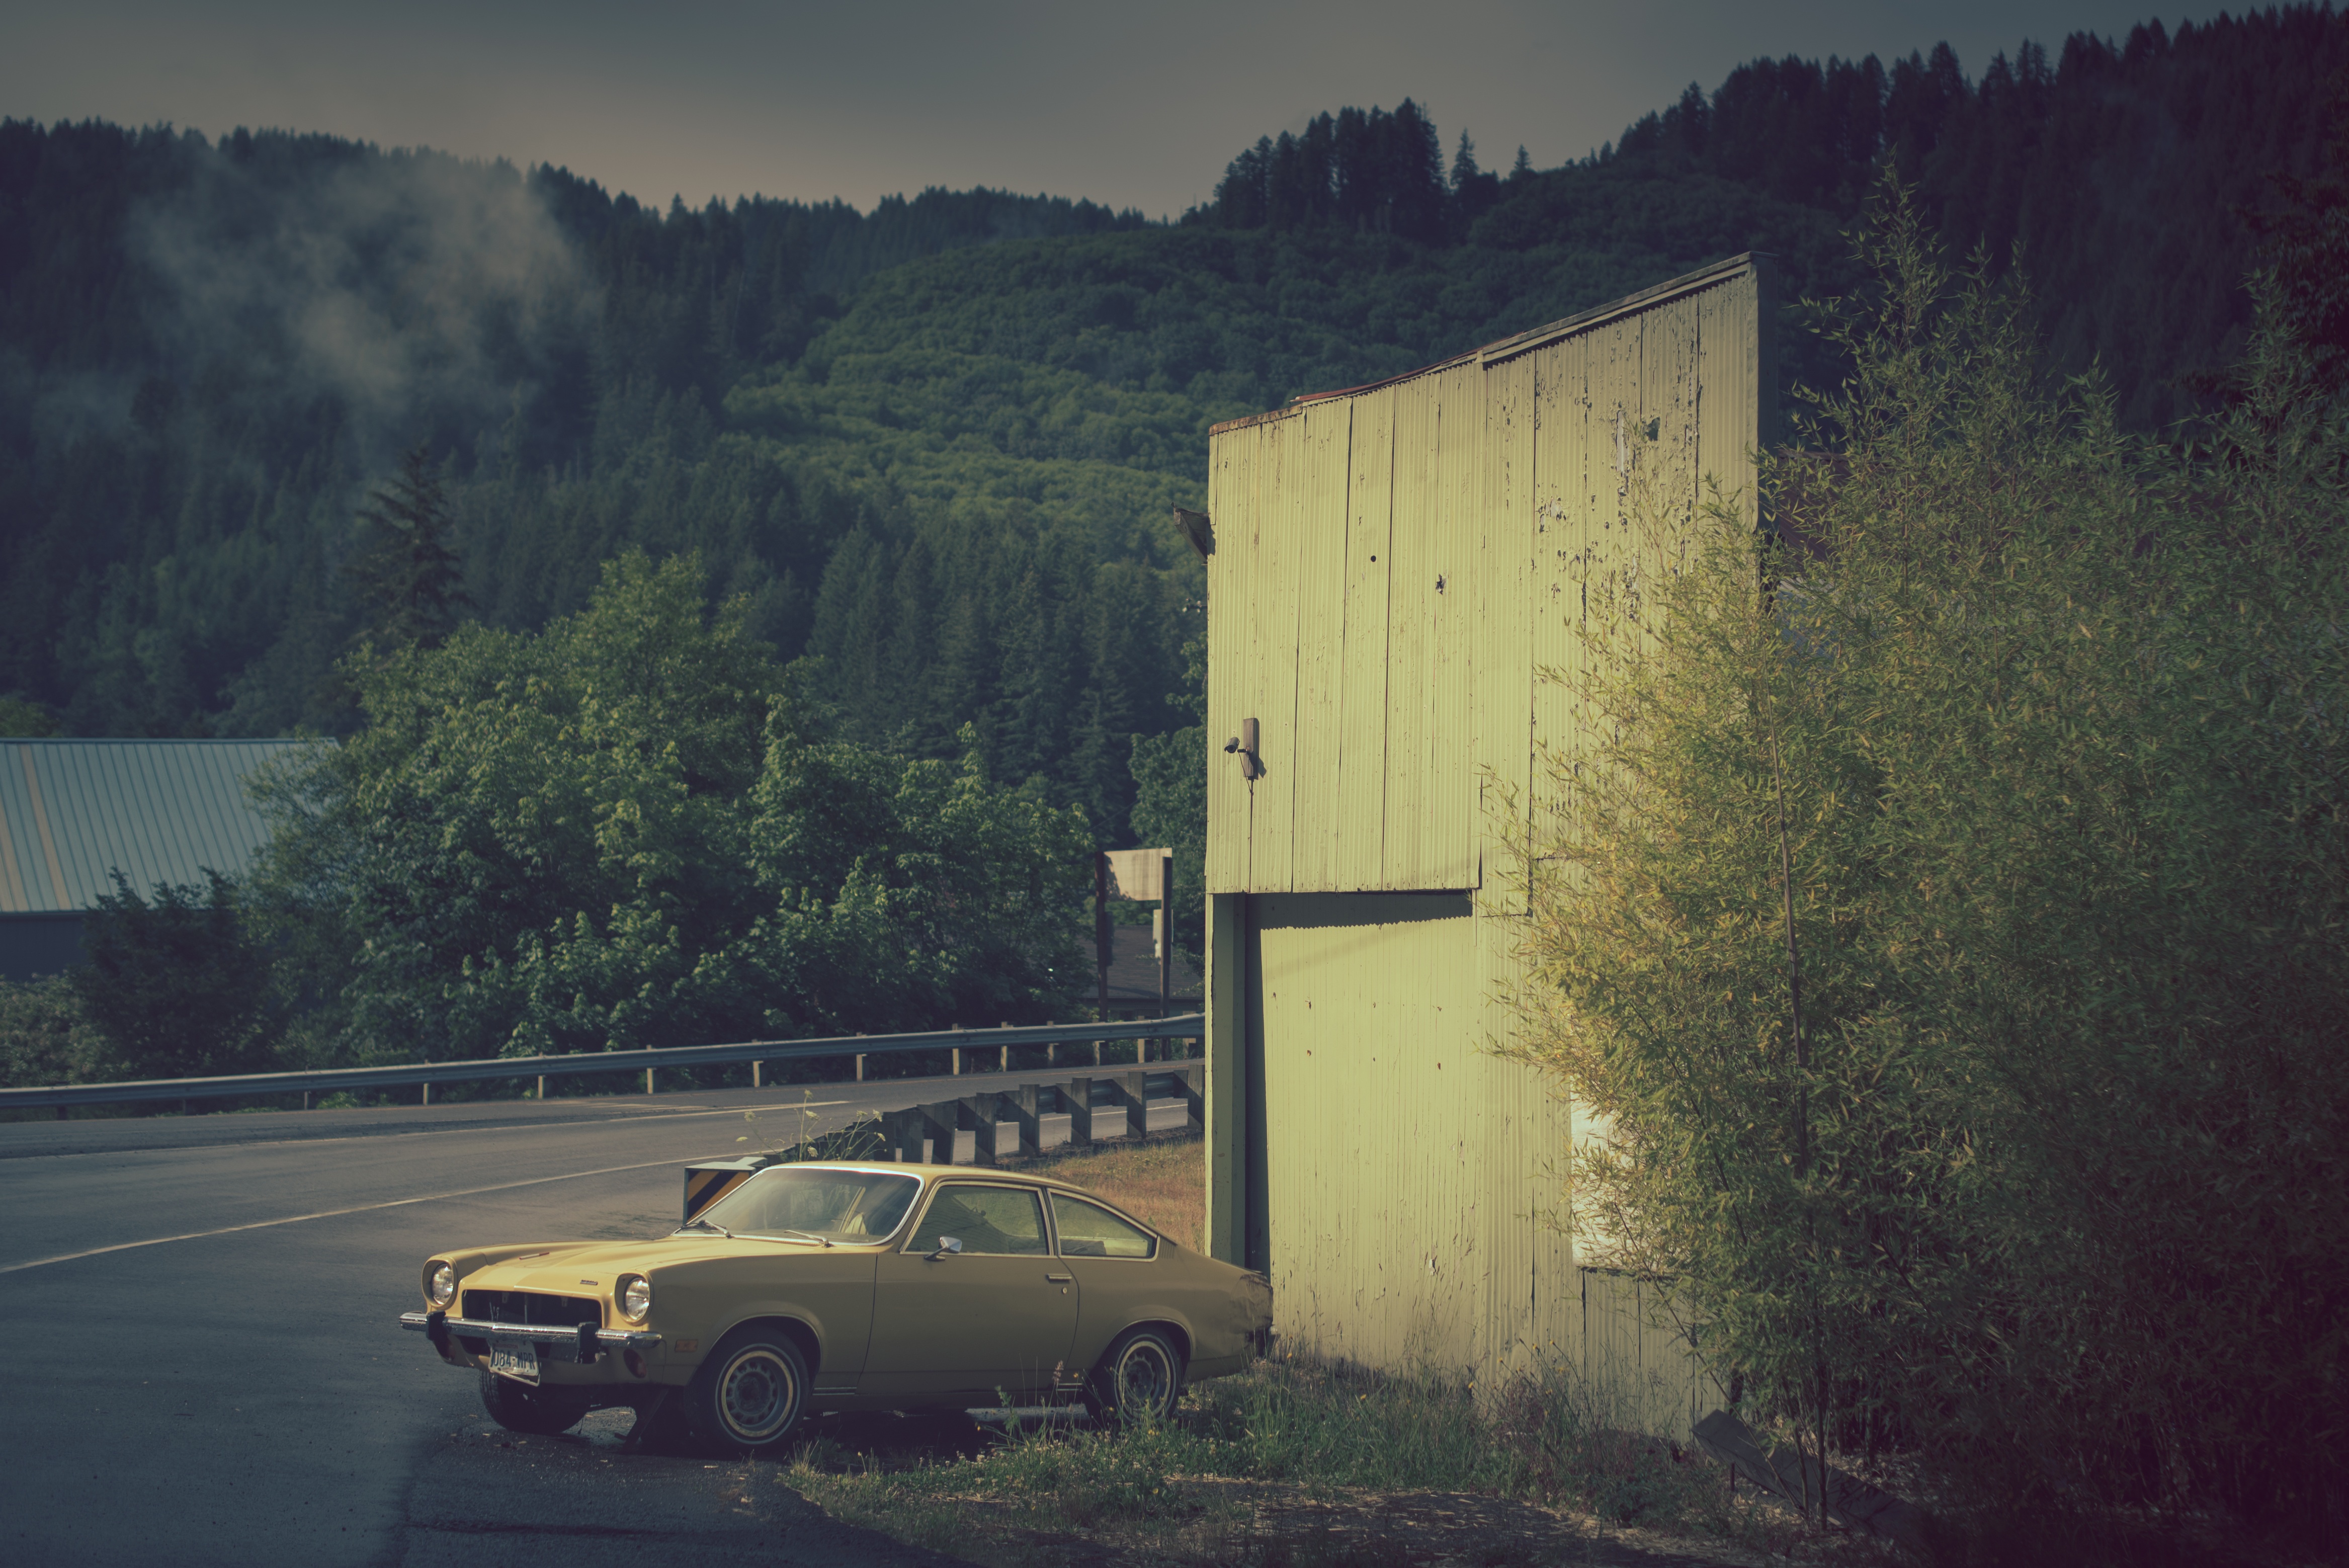
mountain, snow, fog, road, mist, morning, weather, road trip, rural area, atmospheric phenomenon